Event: Nepal Earthquake
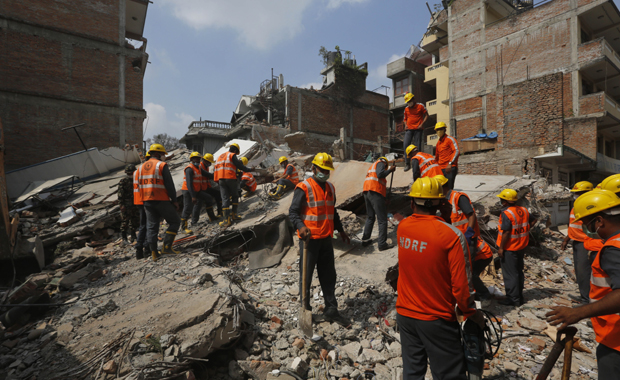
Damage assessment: damage